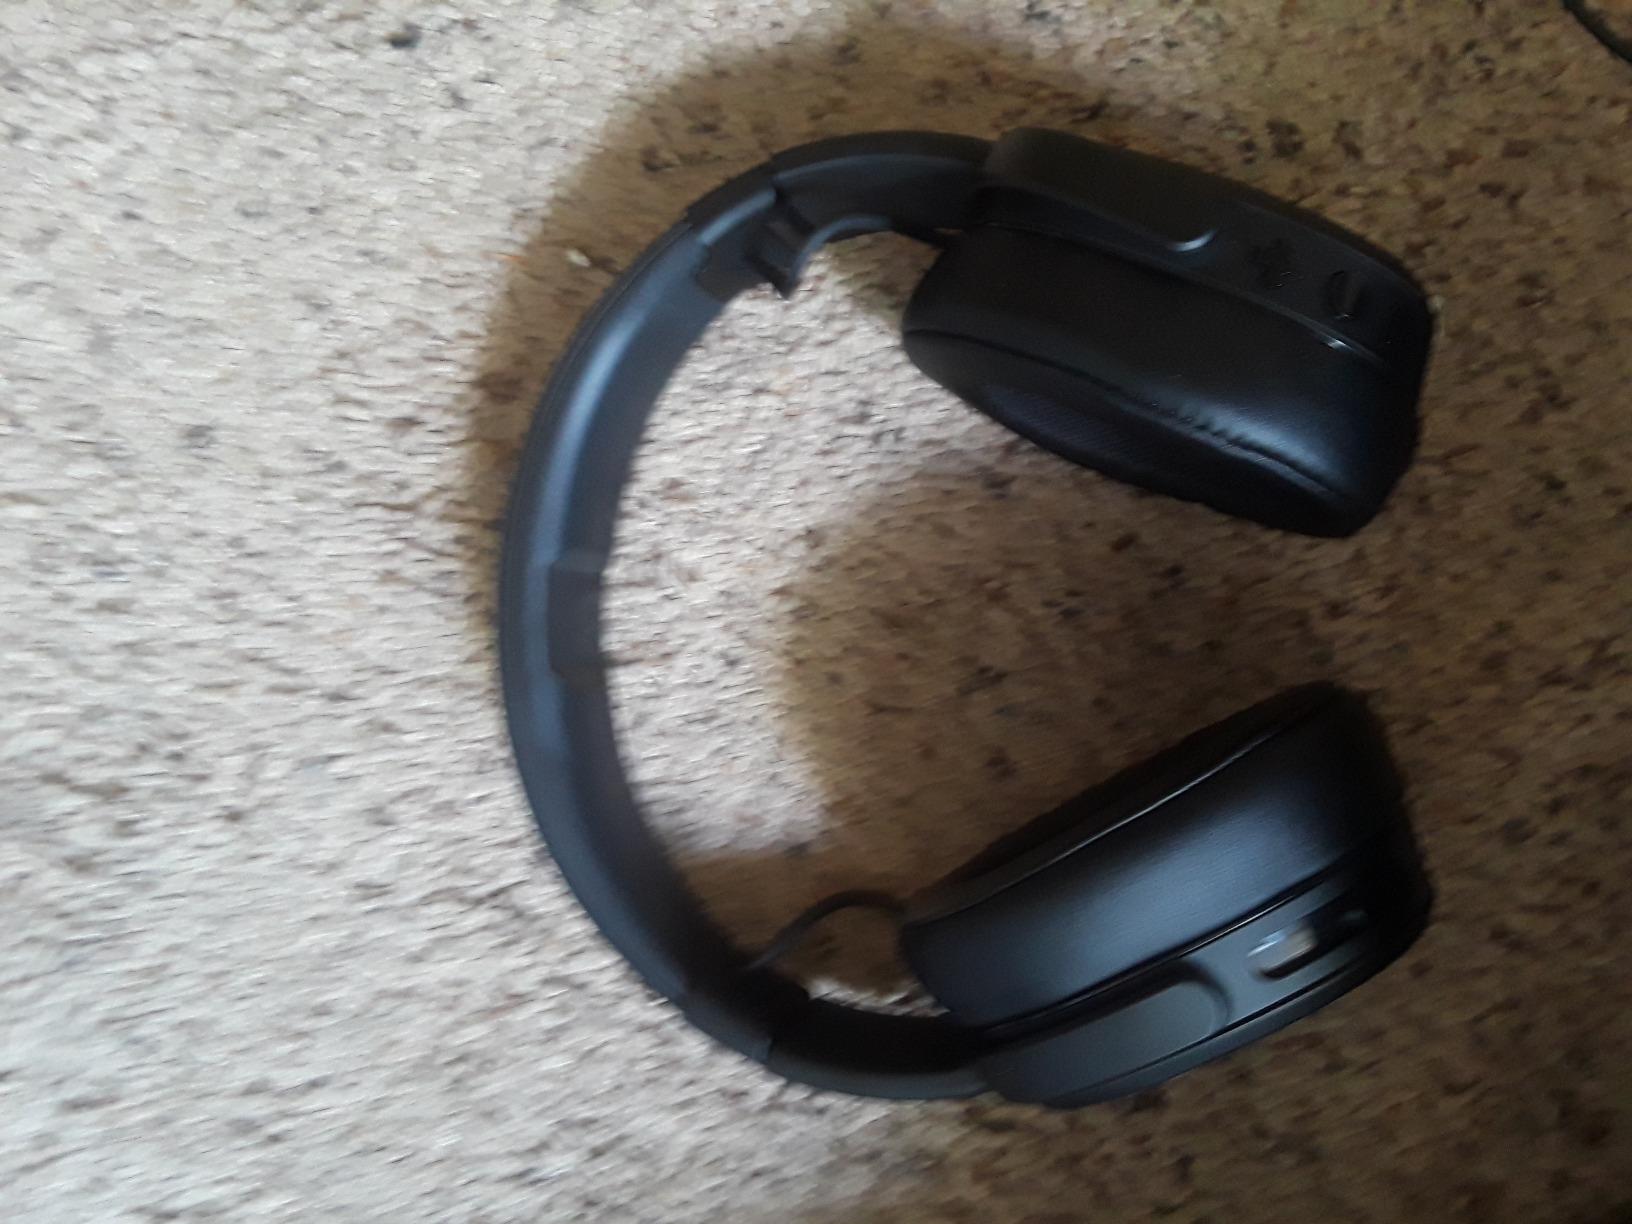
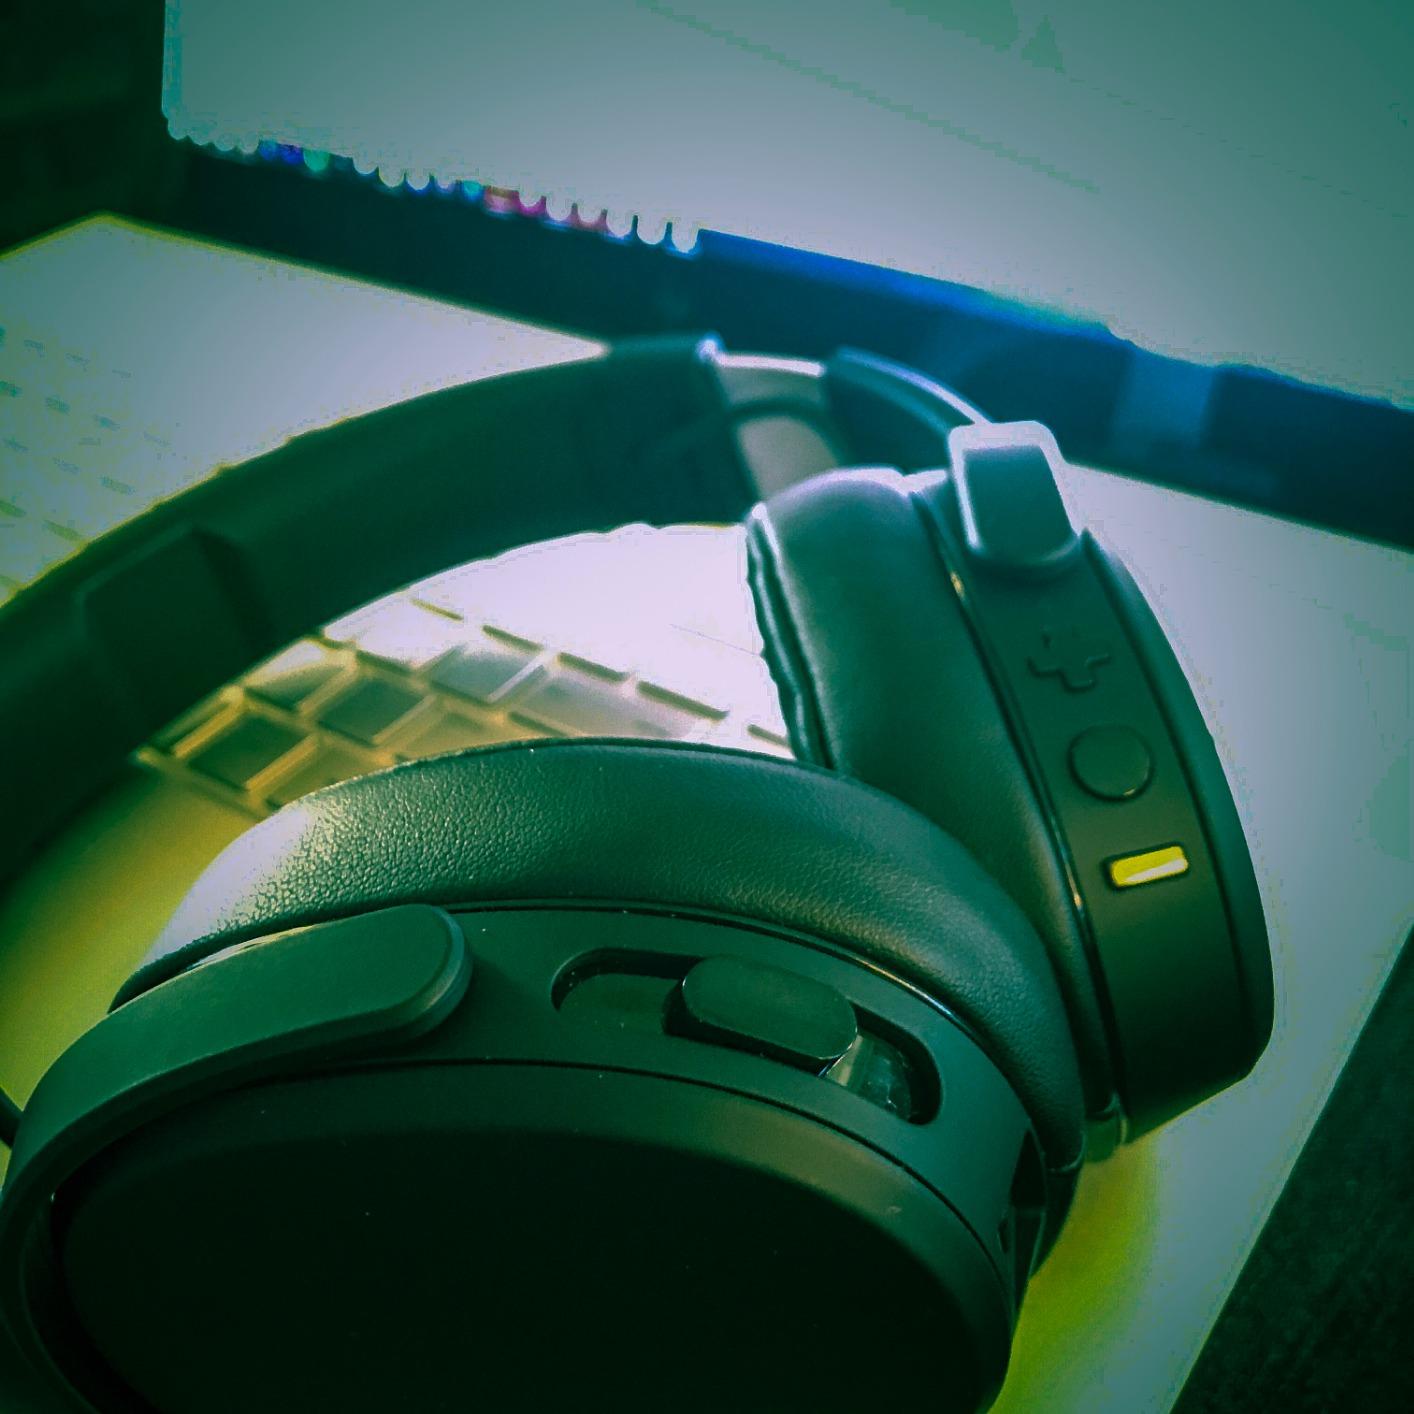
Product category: headphones
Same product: yes